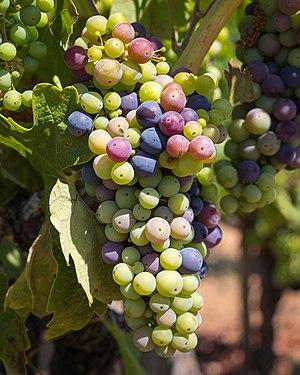
Le zinfandel est un cépage noir représentant près de 10 % de l'encépagement du vignoble de Californie. Des analyses génétiques ont révélé qu'il est proche du cépage crljenak kaštelanski cultivé depuis des millénaires sur la côte croate et du primitivo cultivé dans la région italienne des Pouilles.